K. B. Siddaiah

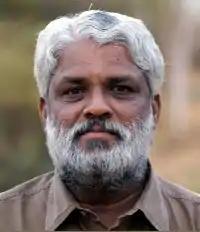

Kenkere Bailappa Siddaiah (2 March 1954 – 19 October 2019), commonly known as Prof. K. B. Siddaiah or simply KB, was an Indian poet, sociopolitical–philosopher, writer and social activist known for his works in Kannada language. For his contribution to Kannada literature, he was awarded the Karnataka Rajyotsava Award by the Government of Karnataka in 2013.